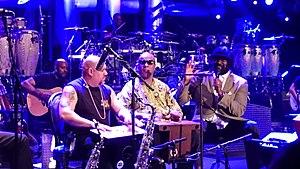
Stevie Wonder joue sur des percussions et chante avec Gregory Porter pendant le festival Jazz à Juan, en 2014.